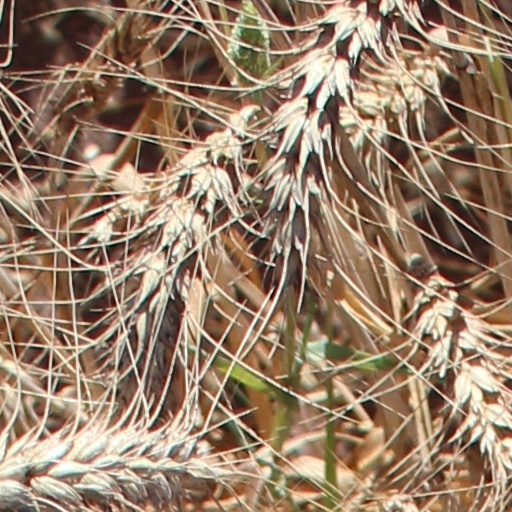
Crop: wheat